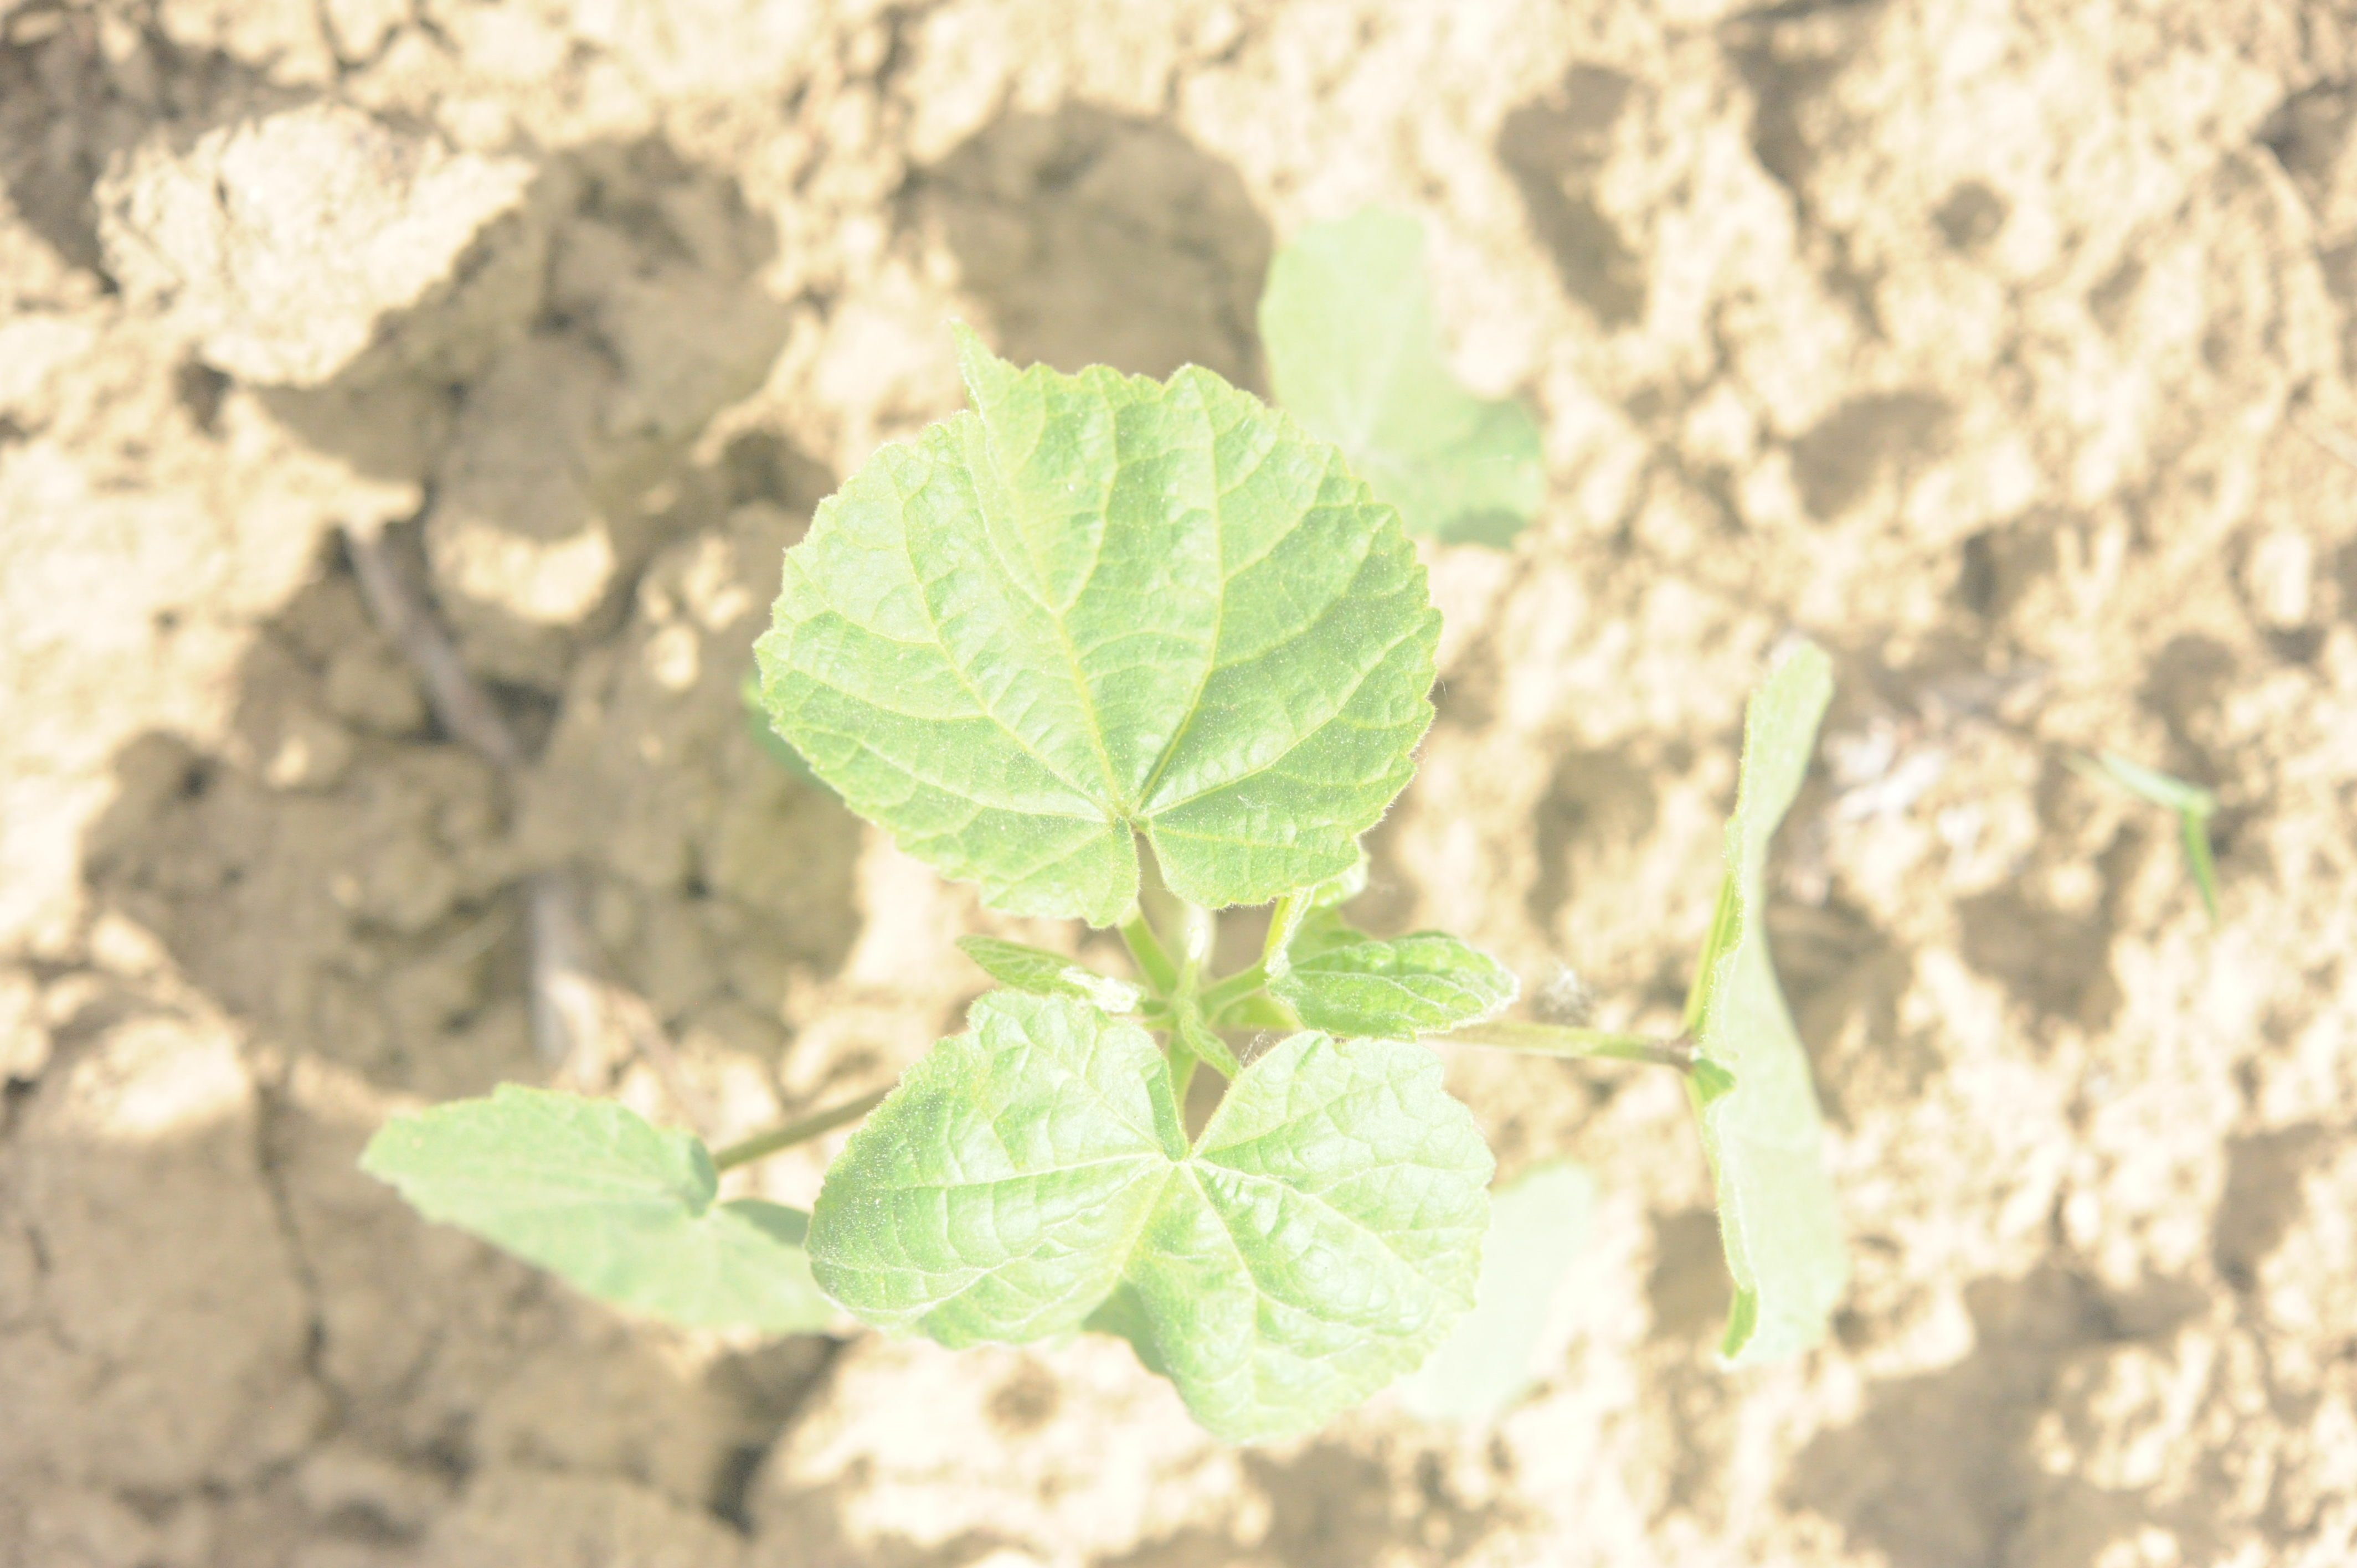
Label: velvet_leaf